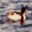
Label: bird